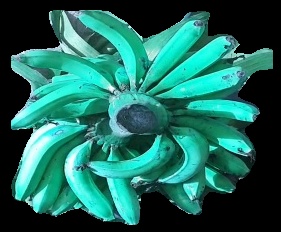
Variety: pachbale
Grade: grade3